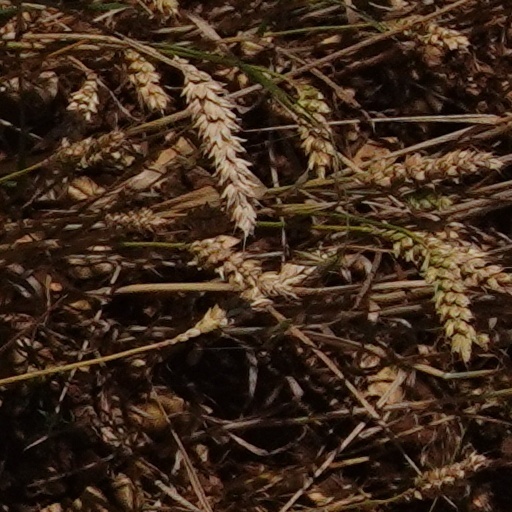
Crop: wheat